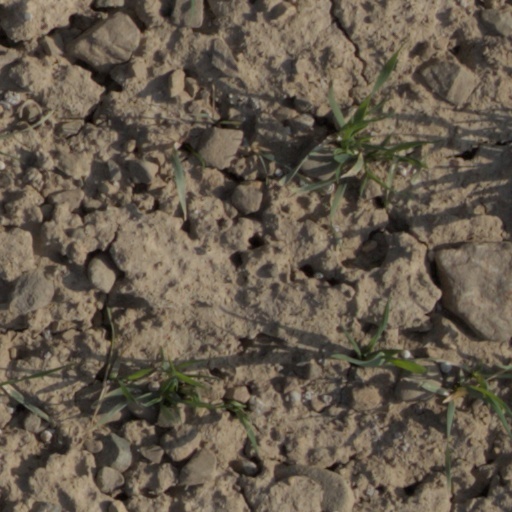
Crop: wheat